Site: brandenburg
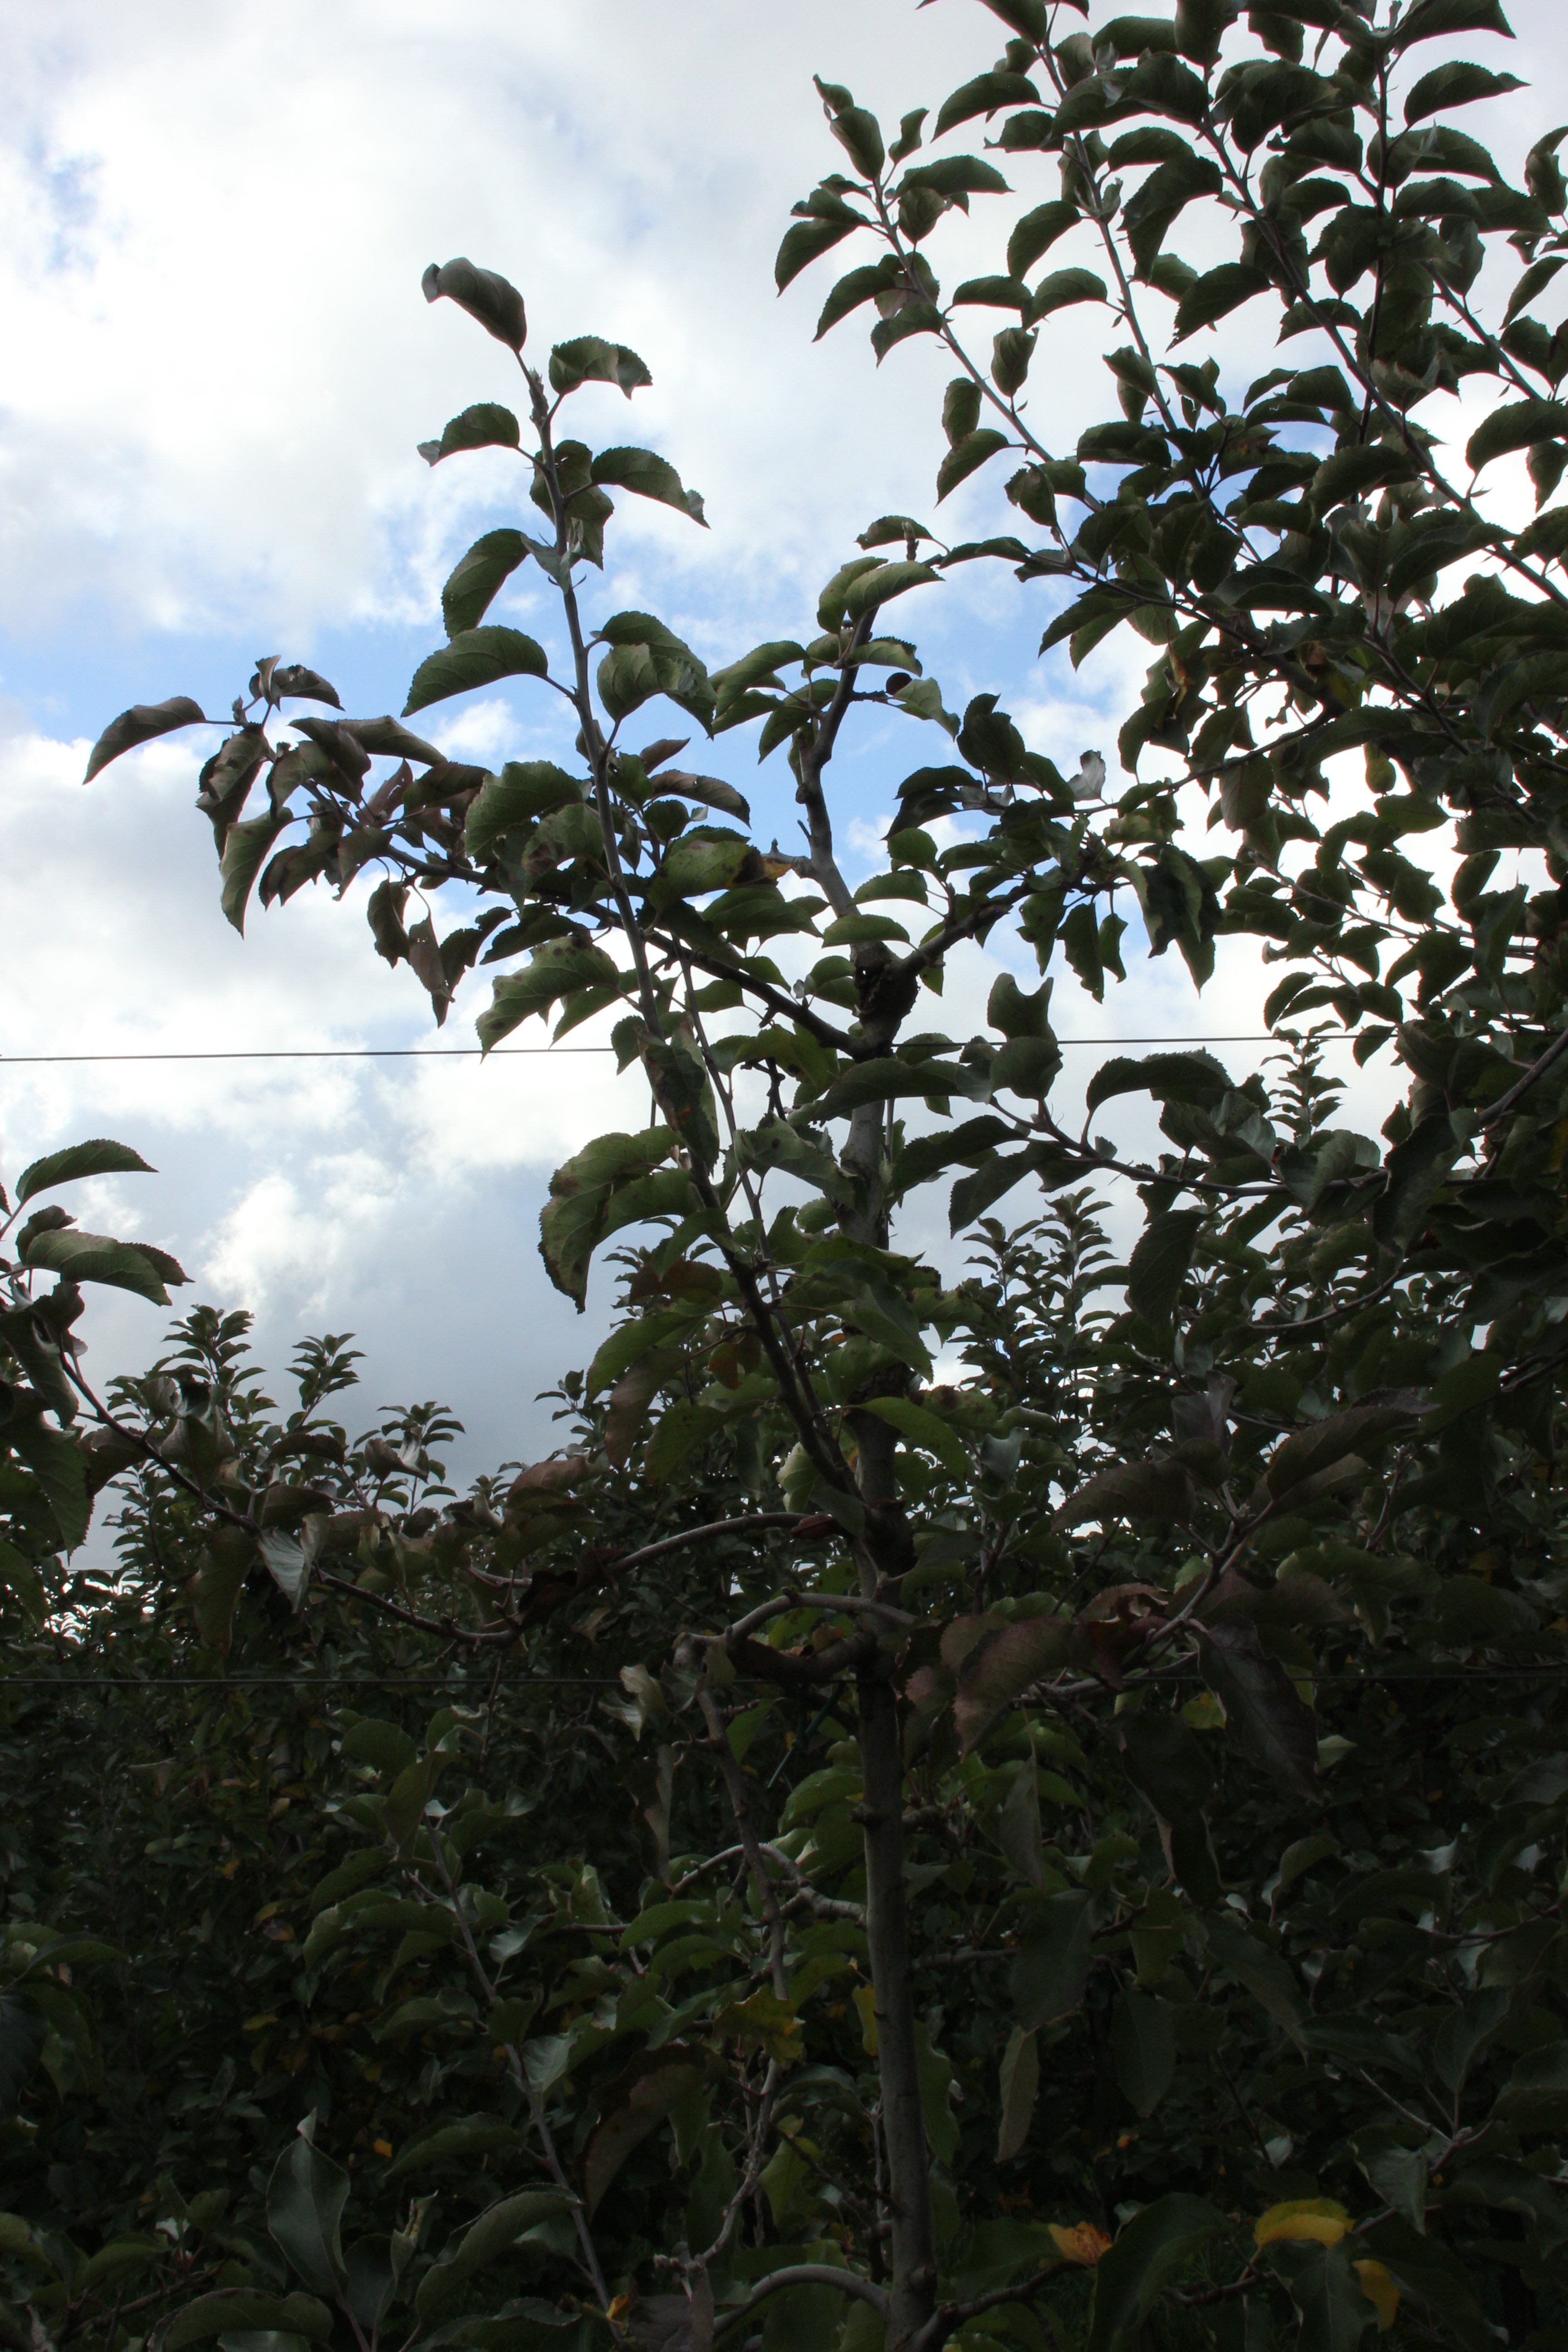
Growth stage (BBCH 91): Senescence, beginning of dormancy